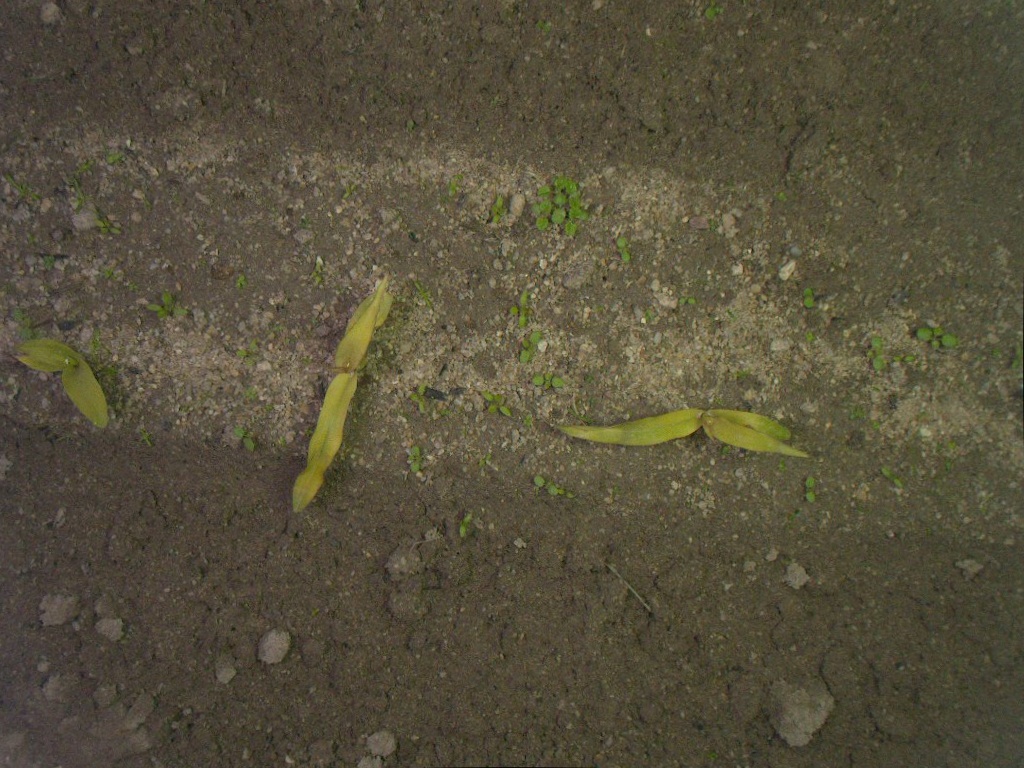
Crop: maize
Objects: stem_maize, stem_maize, stem_maize, maize, maize, maize